Bath City F.C.

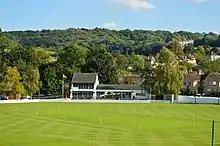
The club's first ever ground, The North Parade Ground

Bath played their most early matches at the North Parade Ground in Bathwick across from the city centre, ground sharing with Bath Cricket Club. In 1889, it mainly hosted friendlies with Bath AFC and other local teams.